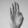
ASL letter: B